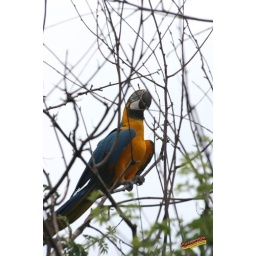
Not a bird one would normally see in a tree anywhere in Canada. Belongs to a lady living in a townhouse behind my office.